Isaac Meir Weissenberg

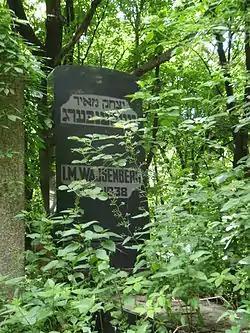
Weissenberg's grave at the Okopowa Street Jewish Cemetery, next to Hersh Dovid Nomberg

I. M. (Isaac Meir) Weissenberg (1878/1881, Żelechów - August 13, 1938, Warsaw) was a Yiddish-language writer in Warsaw, Poland. A disciple of I.L. Peretz, he began writing in 1904 and gained recognition for his 1906 masterpiece "A Shtetl" (A Town). This novella, still regarded as his major achievement, was a literary response to a story by Sholem Asch called "The Shtetl".